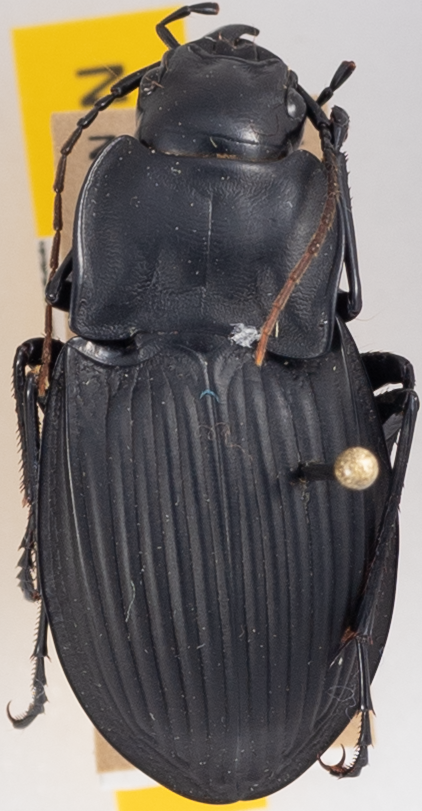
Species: Dicaelus dilatatus sinuatus
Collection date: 2021-08-03
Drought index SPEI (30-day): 0.03
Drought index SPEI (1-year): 0.8
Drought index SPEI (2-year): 1.69